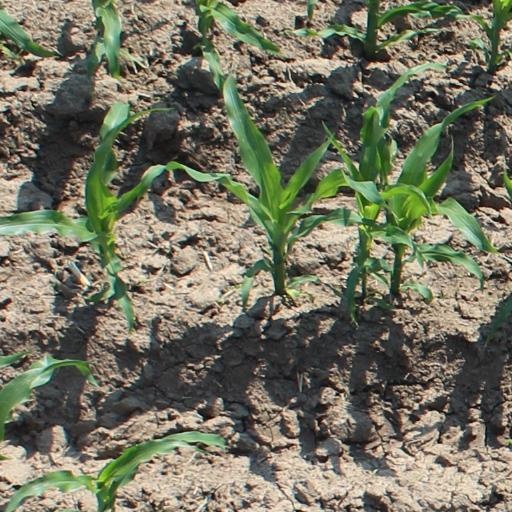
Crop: maize; corn